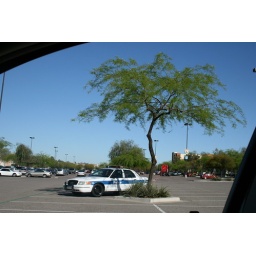
Cop car cooling under a tree